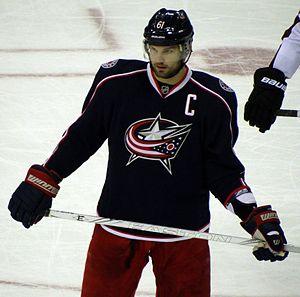
Richard McLaren Nash, dit Rick Nash, est un joueur professionnel canadien de hockey sur glace qui évoluait en tant qu'ailier gauche.